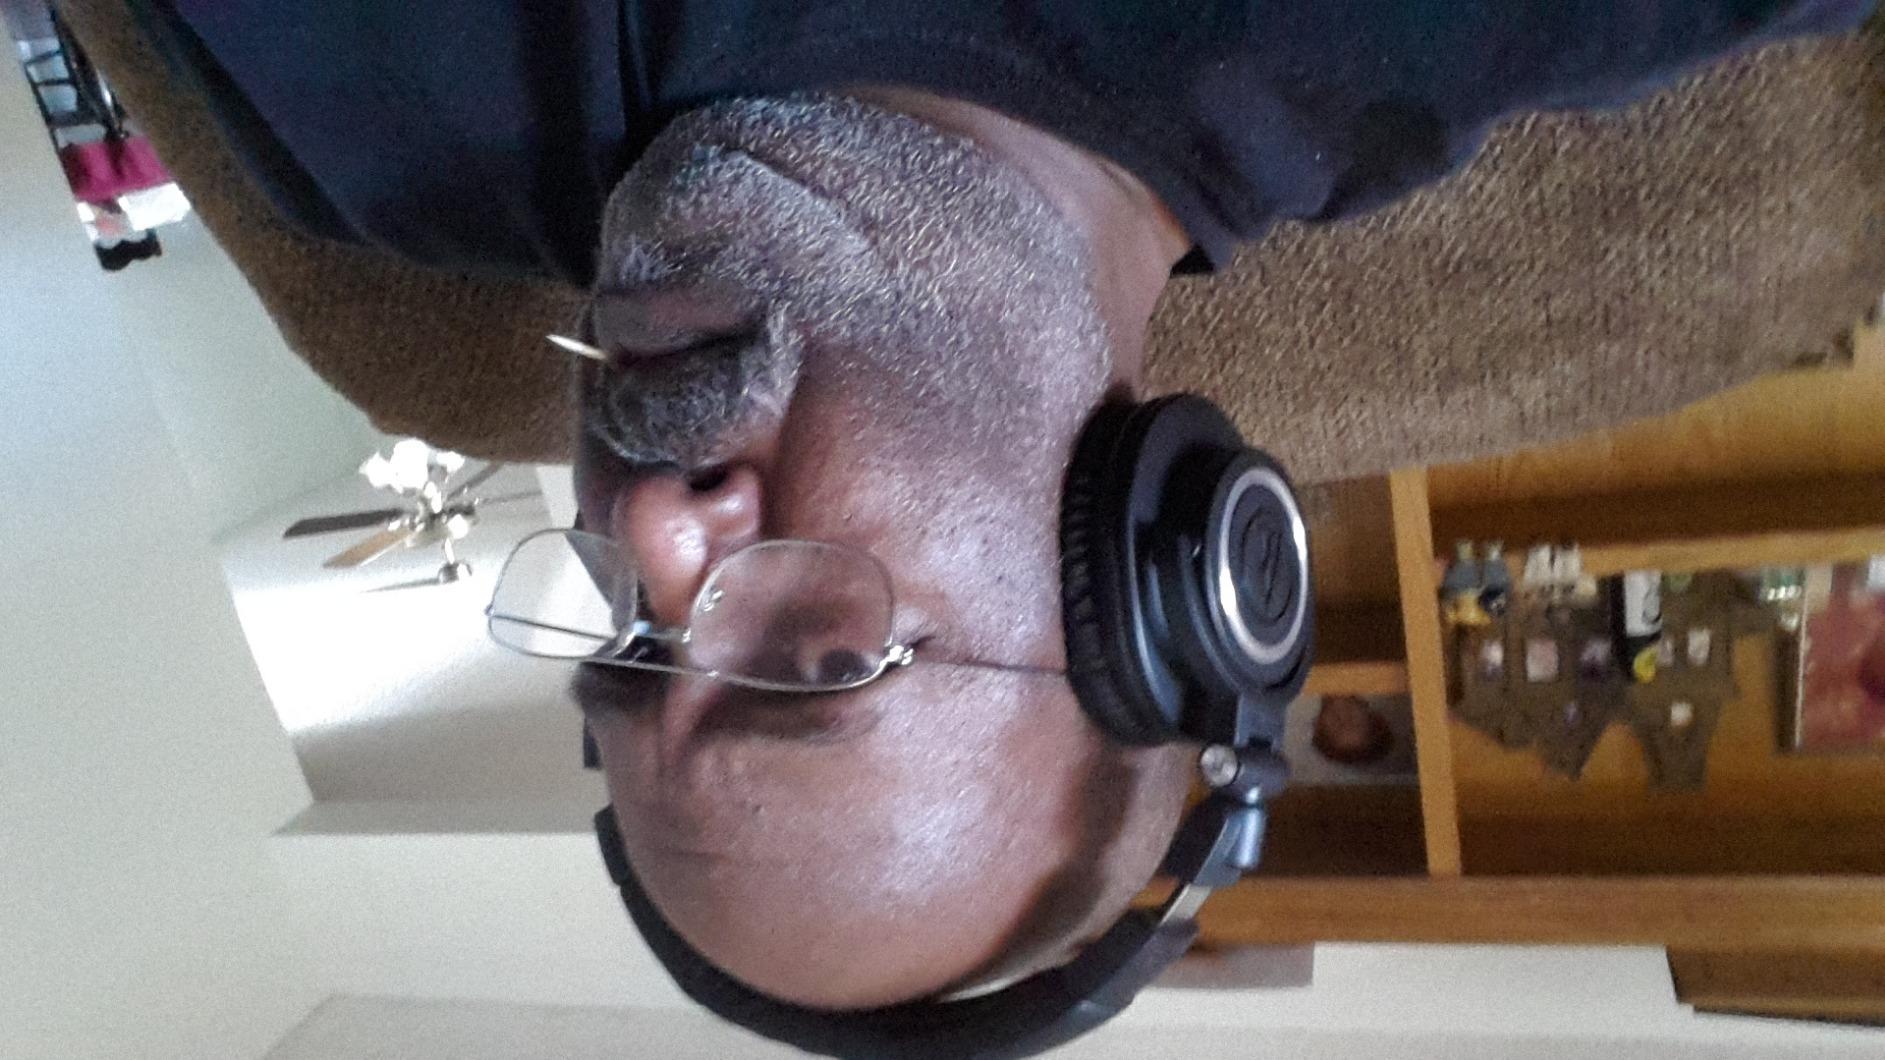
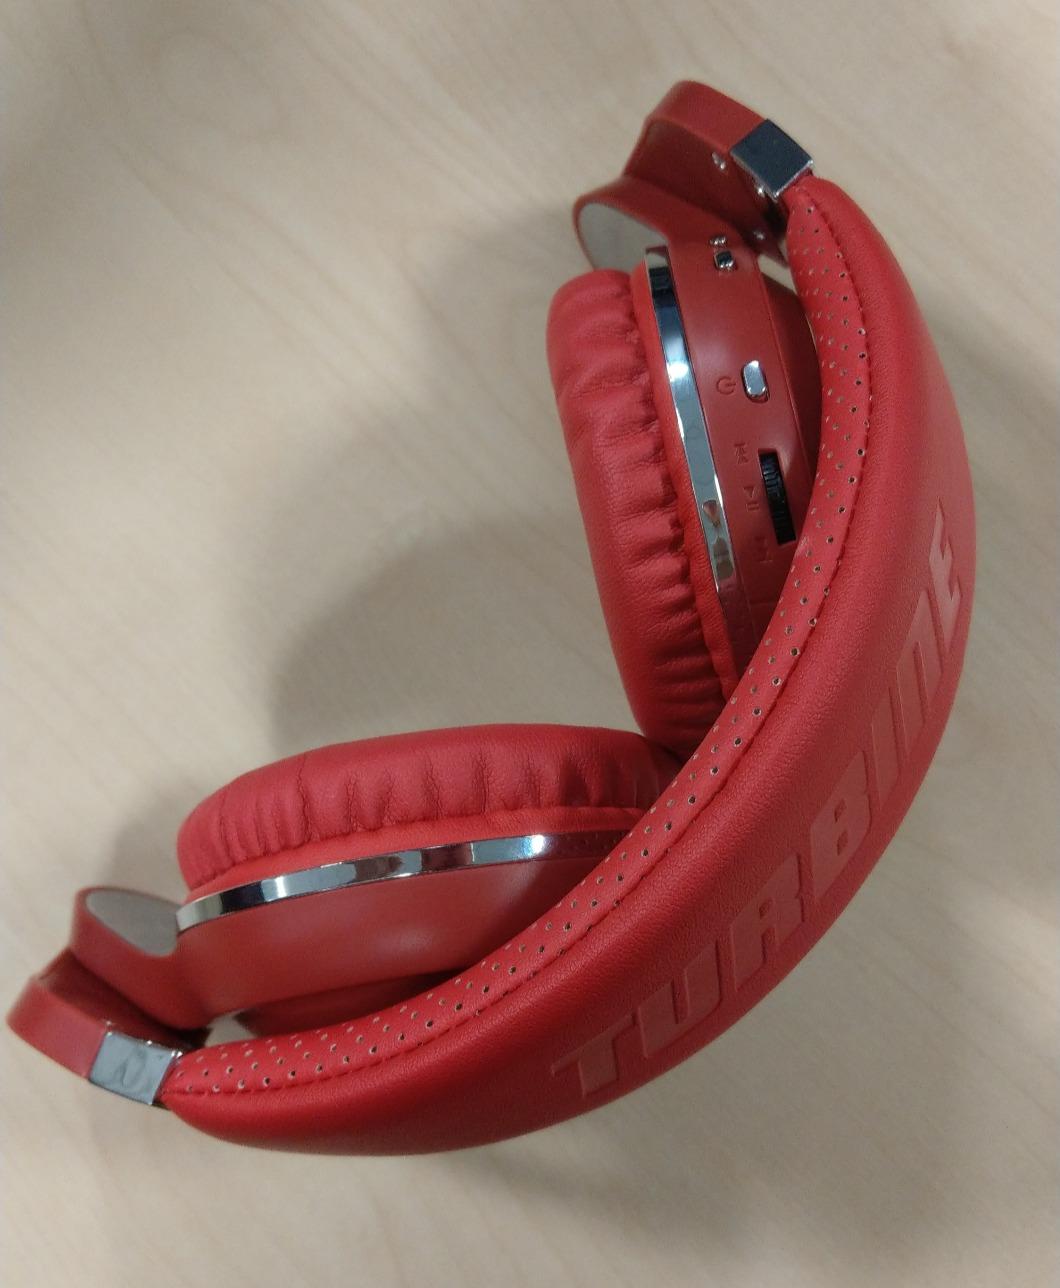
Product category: headphones
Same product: no